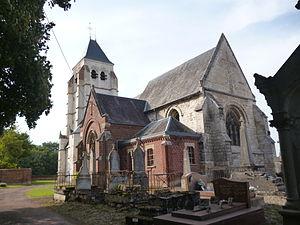
Eglise Saint-Martin de Vendeuil-Caply (Oise, Picardie). Inscription MH 1990. This building is indexed in the Base Mérimée, a database of architectural heritage maintained by the French Ministry of Culture,
Vendeuil-Caply est une commune française située dans le département de l'Oise, en région Hauts-de-France.